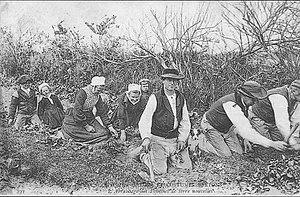
Bréhat
Île-de-Bréhat [il də bʁea] est une commune française située dans le département des Côtes-d'Armor au nord de la pointe de l'Arcouest en Bretagne. Elle est constituée de l'archipel de Bréhat, qui doit son nom à l'île principale, dénommée Bréhat, dont le nom breton est Enez Vriad. L'Île-de-Bréhat appartient au pays historique du Goëlo.